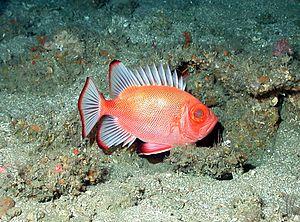
Les Priacanthidae sont une famille de poissons marins de l'ordre des Perciformes représentée par quatre genres et 19 espèces.